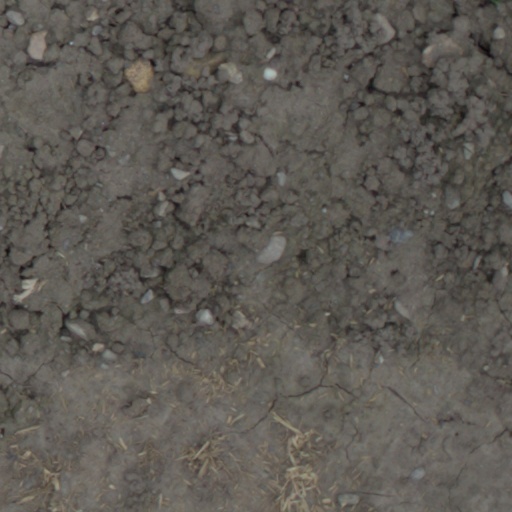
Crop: wheat